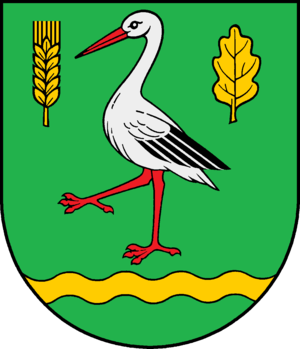
Koberg est une commune allemande du Schleswig-Holstein, située dans l'arrondissement du duché de Lauenbourg, à onze kilomètres à l'ouest de la ville de Mölln. Koberg est l'une des 25 communes de l'Amt Sandesneben-Nusse dont le siège est à Sandesneben.